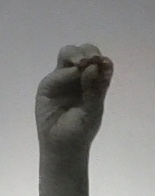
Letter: ha